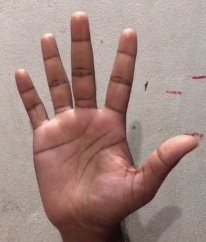
ASL sign: 5